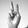
ASL letter: V